Government of the Han dynasty

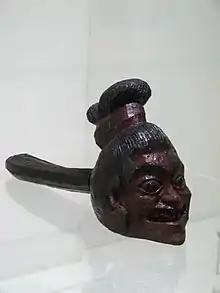
Lacquerware in the shape of a man's head, Western Han (202 BC - 9 AD), Yunnan Provincial Museum, Kunming; luxury items such as lacquerwares were commonly used by the rich, nobility, and imperial court and often buried in Han tombs

The Imperial Counselor transmitted and received imperial edicts to and from the chancellery and also presented officials' memorials to the throne. During Western Han, the Palace Assistant Imperial Clerk's office was located within the walls of the palace. He had the authority to investigate attendants and eunuchs of the palace and to reject improperly written memorials before submission to the Imperial Counselor. The Masters of Writing under the Minister Steward then processed these memorials before they were sent to the throne. The Palace Assistant Imperial Clerk's proximity to the emperor during Eastern Han allowed him to surpass the authority of his nominal superior, the Excellency of Works, yet his Western-Han-era power to inspect local provincial authorities was removed. The Minister Steward—who was supervised by the Imperial Counselor (and later Excellency of Works)—became the Palace Assistant Imperial Clerk's new superior by early Eastern Han. The Palace Assistant Imperial Clerk also managed the Imperial Library in both Western and Eastern Han, this duty being transferred to a subordinate of the Minister of Ceremonies in 159 AD.